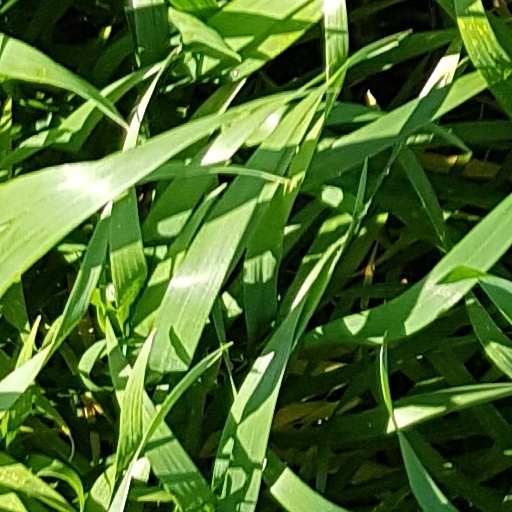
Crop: wheat